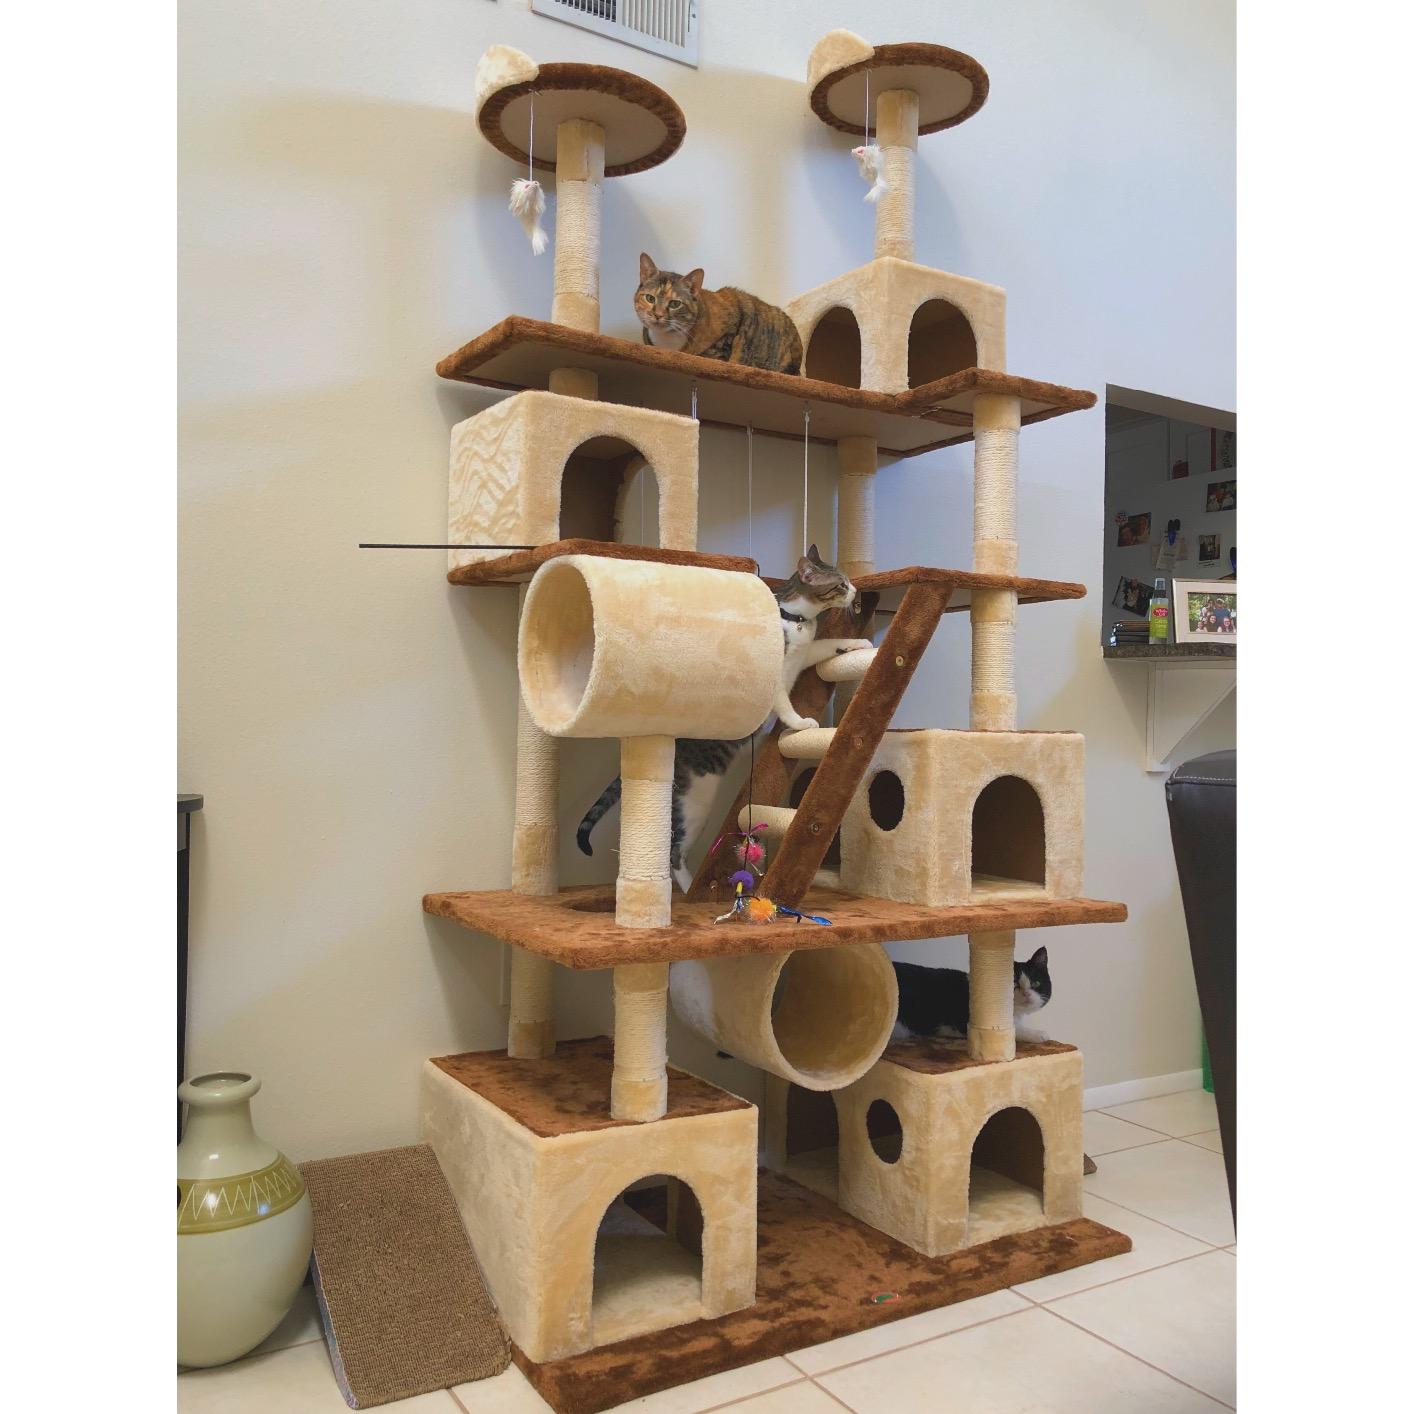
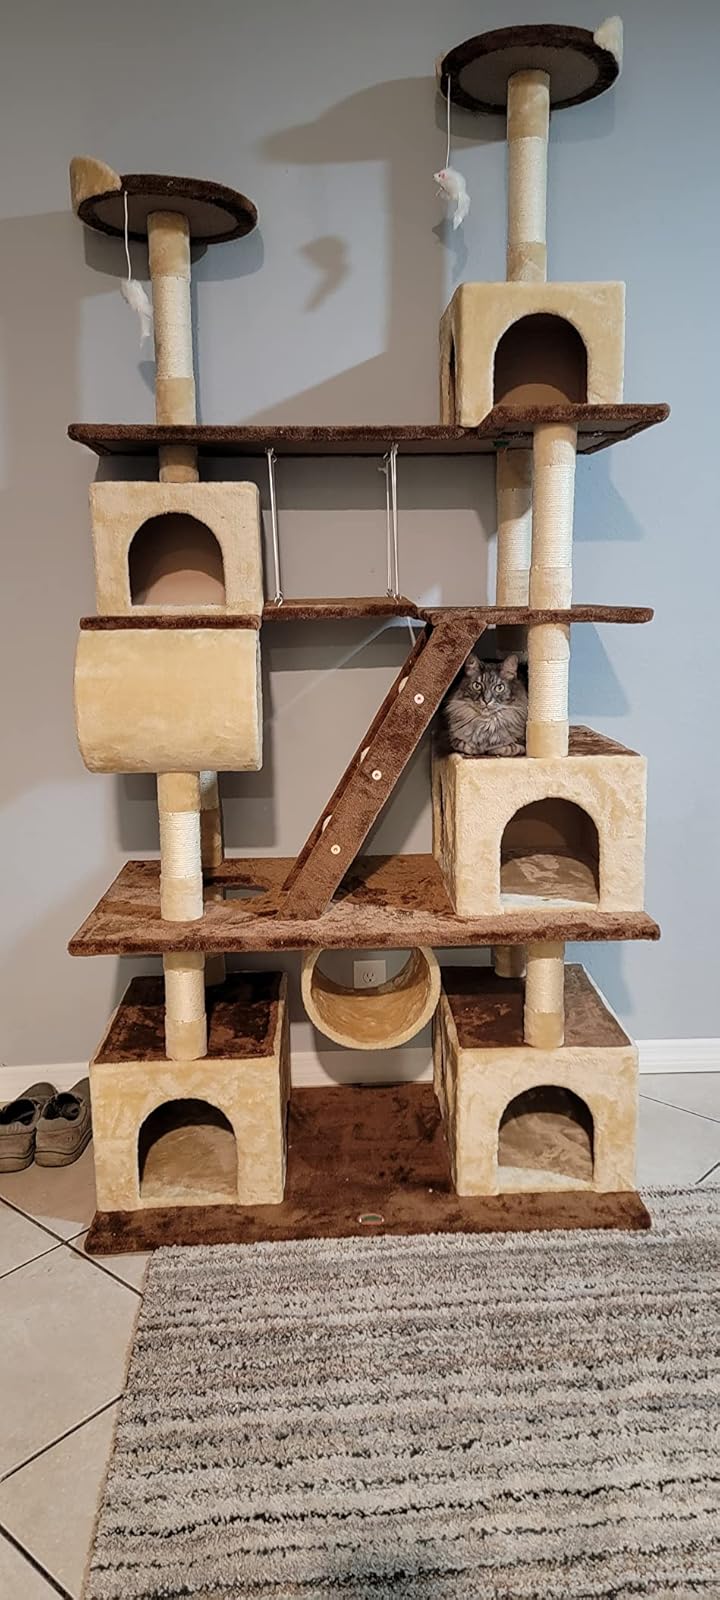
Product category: items_cat tree
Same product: yes